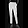
Label: Trouser